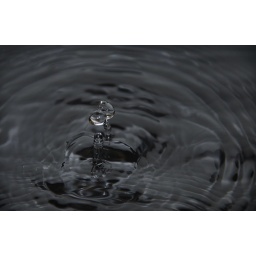
Taken by J.Dove. Drips from plastic sandwitch bag into a paint tral